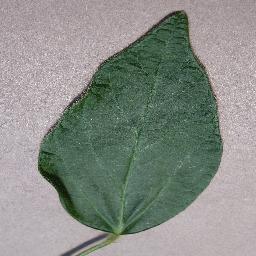
Label: Soybean___healthy